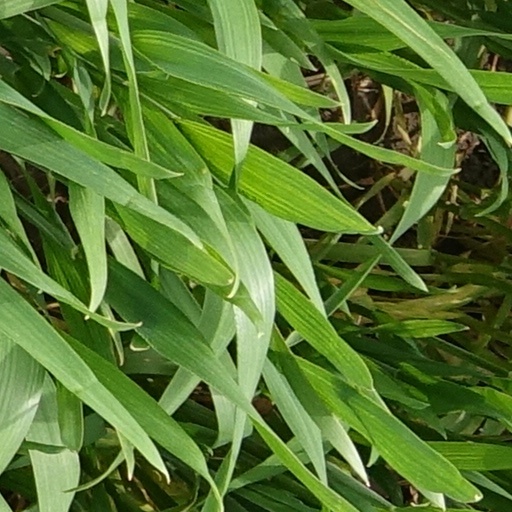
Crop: wheat